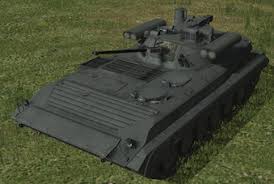
Label: BMP